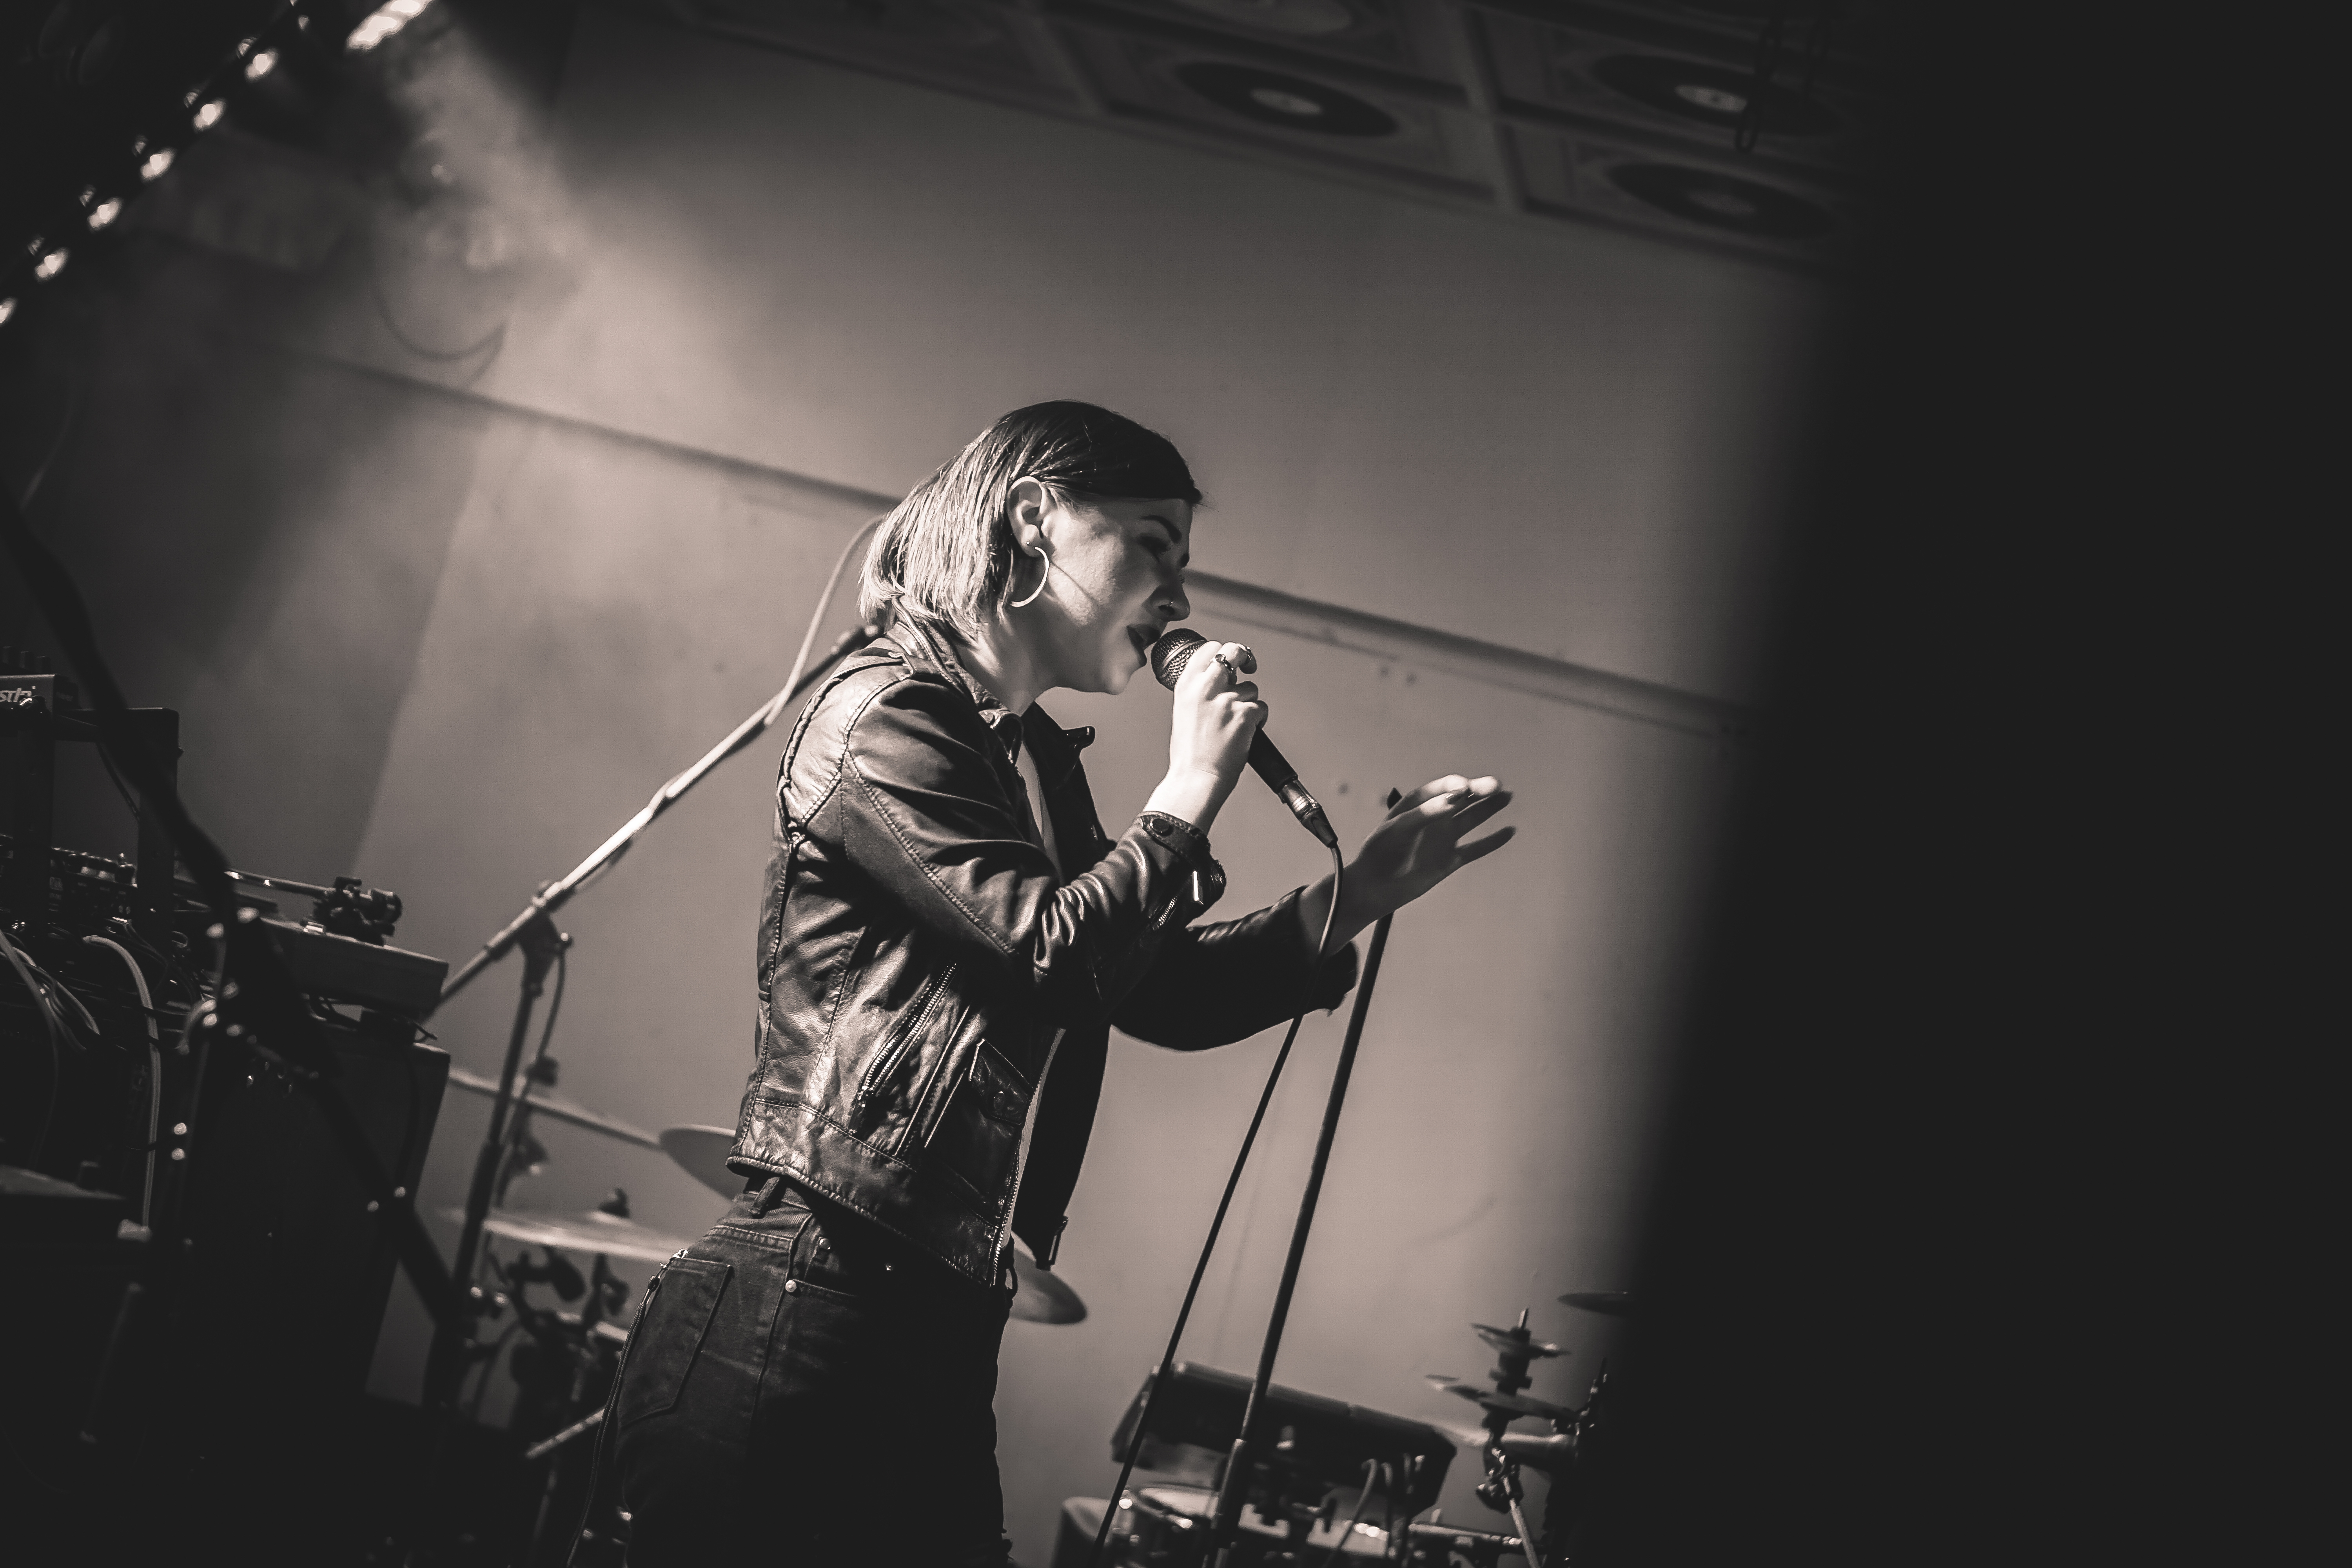
music, black and white, woman, female, concert, musician, black, monochrome, lady, sing, sepia, stage, performance, bassist, singing, guitarist, drums, drummer, entertainment, performing arts, singer songwriter, rock concert, monochrome photography